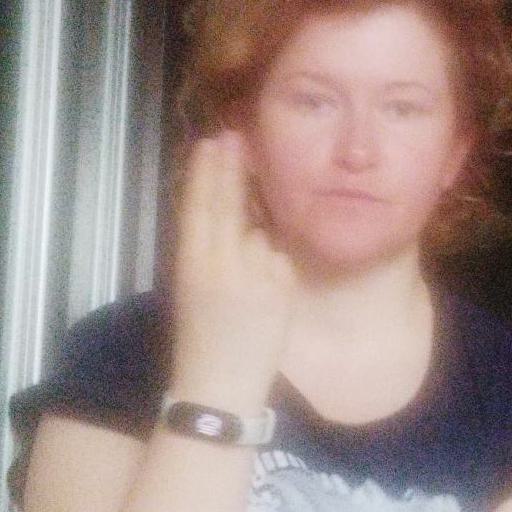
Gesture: two_up_inverted